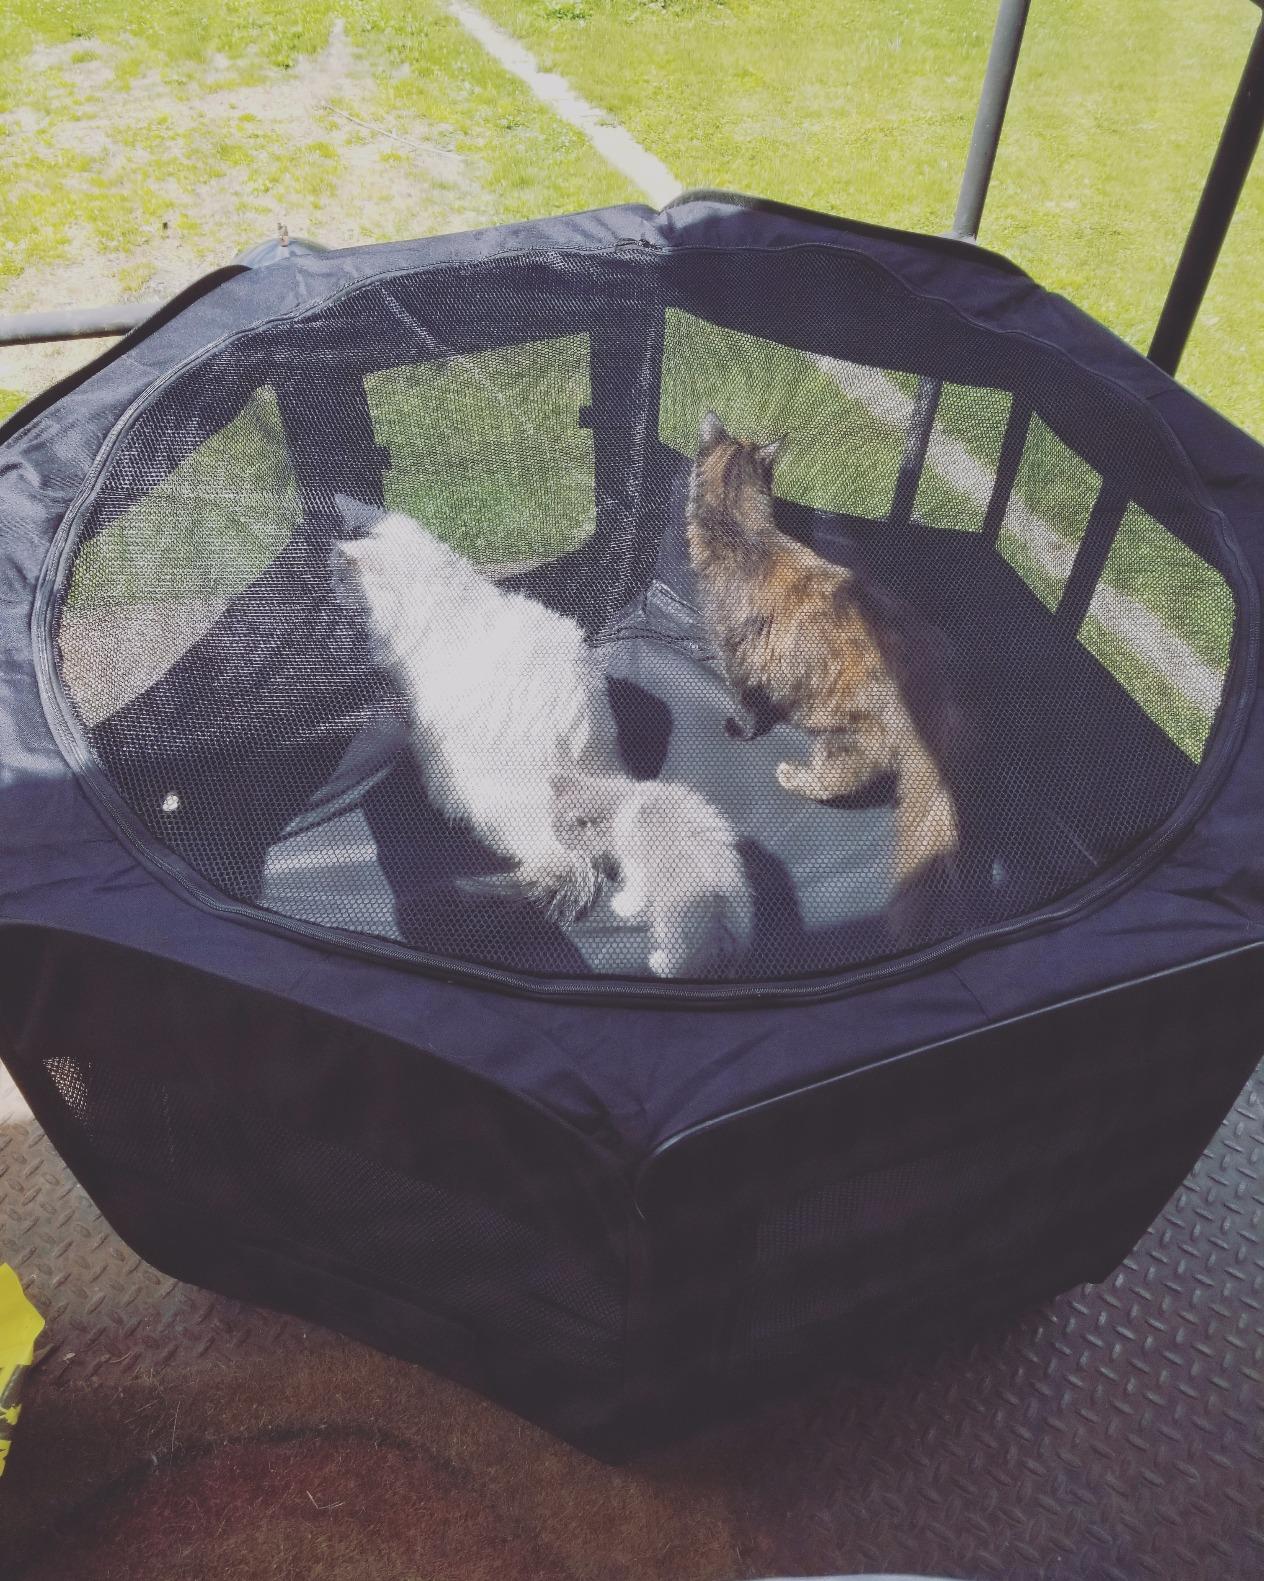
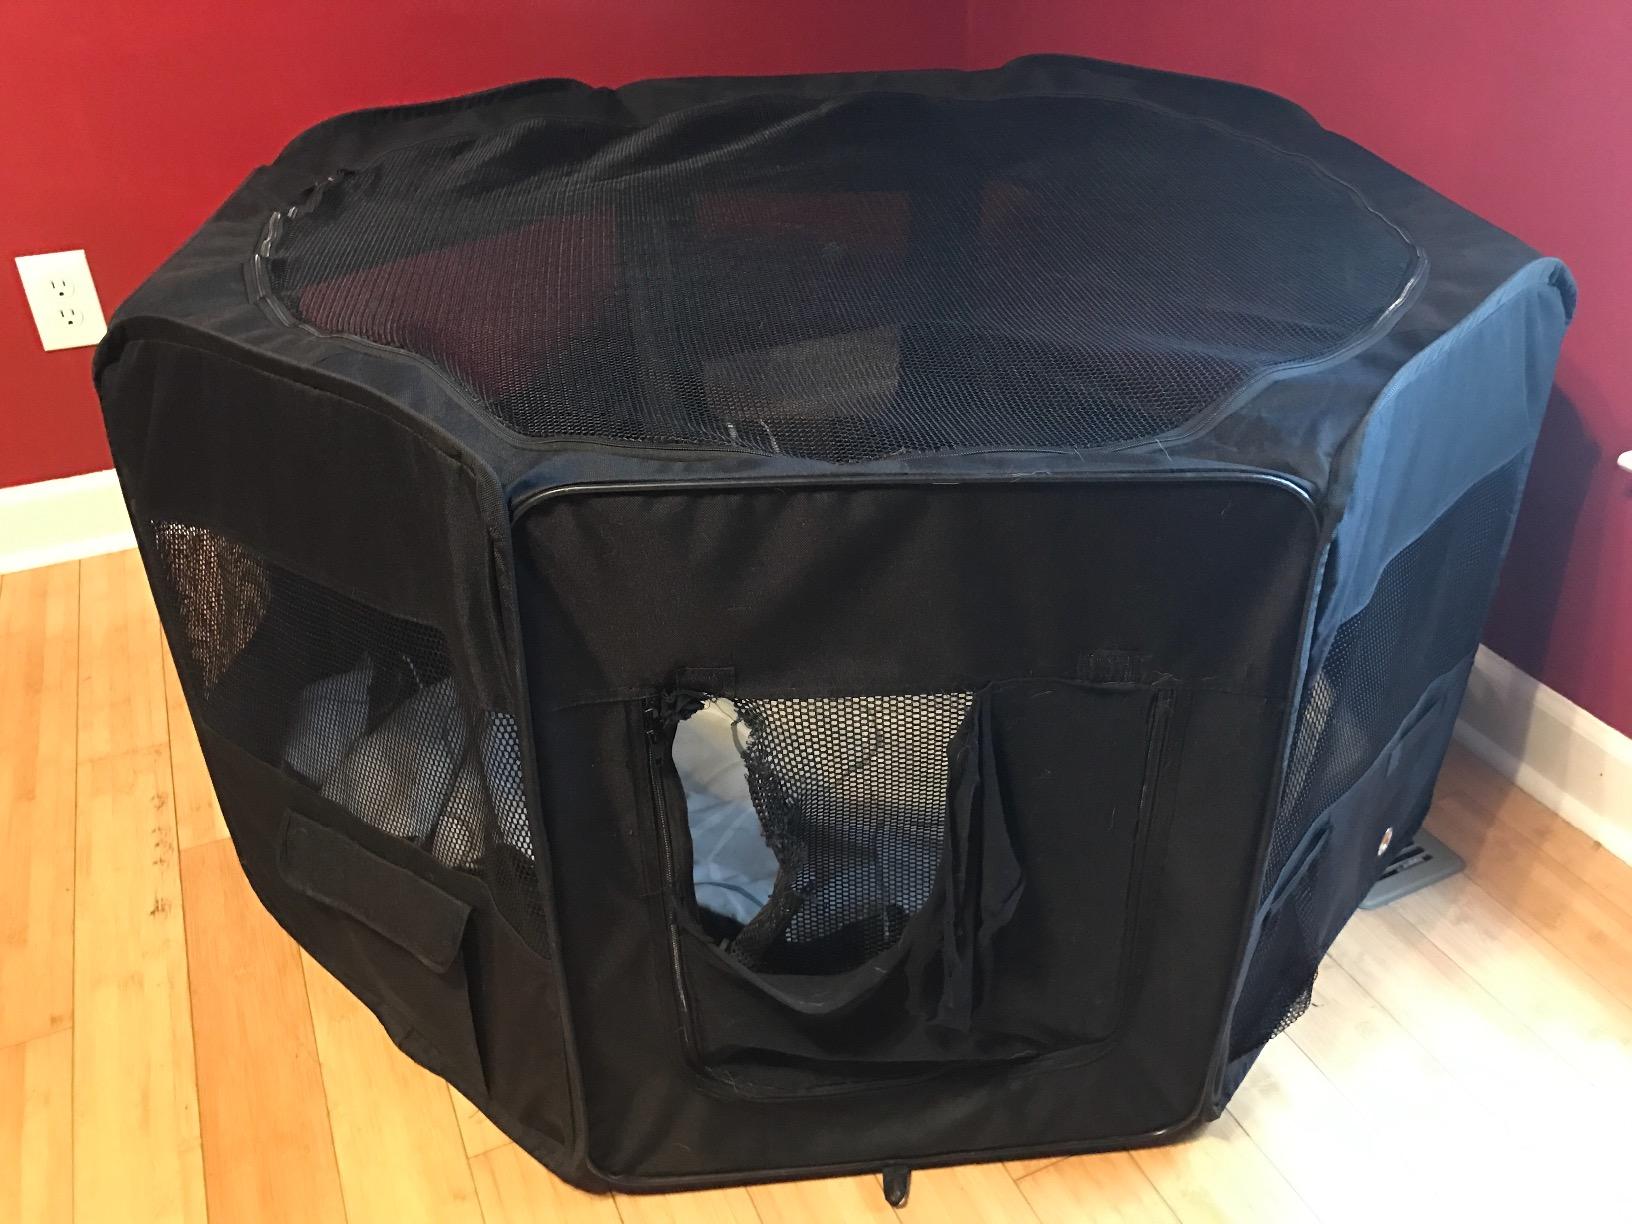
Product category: items_kennel
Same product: yes